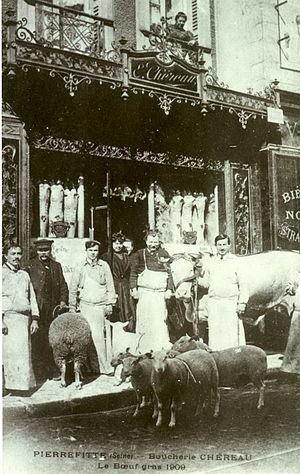
Pierrefitte-sur-Seine est une commune de la Seine-Saint-Denis, située entre Saint-Denis et le département du Val-d'Oise en région Île-de-France. Elle fait partie de l'EPT Plaine Commune et de la Métropole du Grand Paris.
Le Bœuf Gras est une importante figure festive que les bouchers ou garçons bouchers exposent ou – et – font défiler solennellement en musique, généralement au moment du Carnaval. Il peut s'agir d'une représentation sculptée ou bien d'un animal vivant, vrai bœuf ou autre bovin de nature placide.